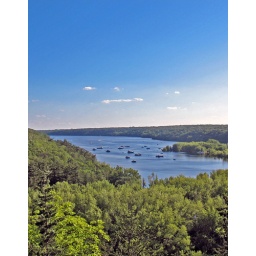
boats in water